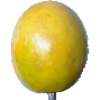
Label: Maracuja 1